Lauren Hewitt

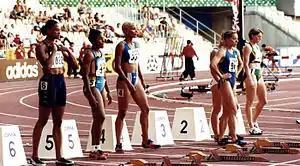
Tgalindo-100sevilla99.jpg

Lauren Katherine Hewitt (born 25 November 1978) is a track and field sprinter from Australia. She competed in three consecutive Summer Olympics, starting in 1996, and won the bronze medal in the women's 200 metres at the 1998 Commonwealth Games.